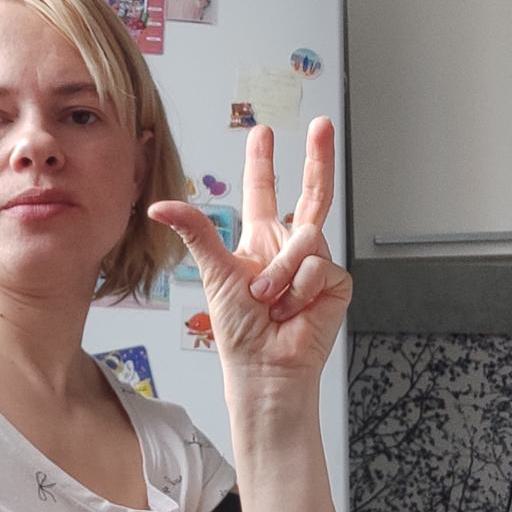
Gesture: three2